Receptor activated solely by a synthetic ligand

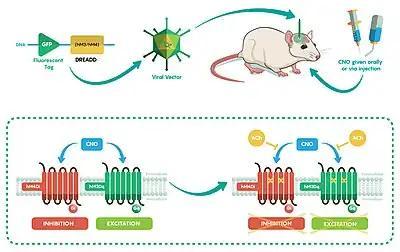
Schematic overview of how different variants of DREADDs (hM3Dq and hM4Di) can be used to activate and also inhibit groups of neurons using CNO.

RASSLs and DREADDs are families of designer G-protein-coupled receptors (GPCRs) built specifically to allow for precise spatiotemporal control of GPCR signaling "in vivo". These engineered GPCRs are unresponsive to endogenous ligands but can be activated by nanomolar concentrations of pharmacologically inert, drug-like small molecules. Currently, RASSLs exist for the interrogation of several GPCR signaling pathways, including those activated by Gs, Gi, Gq, Golf and β-arrestin. A major cause for success of RASSL resources has been open exchange of DNA constructs, and RASSL related resources.